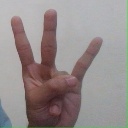
अक्षर: क्ष